Scotland Today

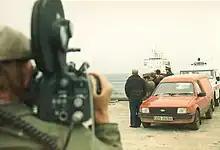
News Cameraman Varick Easton on Tiree filming arrival of the Oban ferry (October 1985)

"Scotland Today" faced major changes in 2006 as a result of mass redundancies within the news and technical support divisions at Scottish TV. Main anchor Shereen Nanjiani signed off from the programme for the last time on 5 May 2006 – Sarah Heaney and sports presenter Jane Lewis also took voluntary redundancy. Several reporters also left the programme including Matt Bingham, Becky Hunter, Alan Saunby, Iona Scott and Roddy Scott. A few months later, the programme was relaunched to tie-in with the newly rebranded STV and the move to new purpose-built, smaller studios at Pacific Quay. The relaunch also saw John MacKay being made its chief solo anchor.